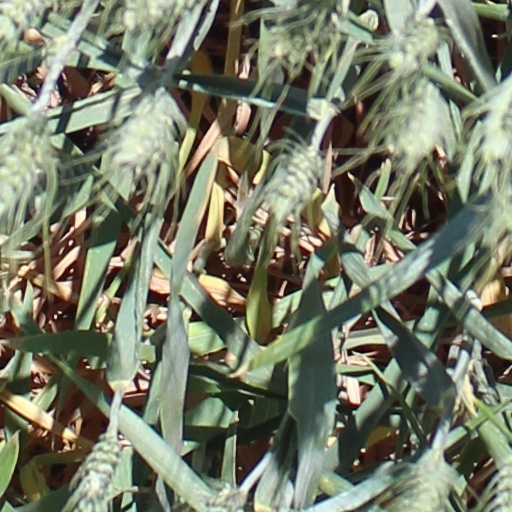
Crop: wheat